Spanish Air and Space Force

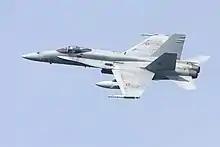
EF-18A taking off and banking to the left in 2015

The Spanish Air and Space Force is replacing older aircraft in the inventory with newer ones including Eurofighter Typhoon and the recently introduced Airbus A400M Atlas airlifter. Both are manufactured with Spanish participation; EADS CASA makes the Eurofighter's right wing and leading edge slats, and participates in the testing and assembly of the airlifter.